Michel Boucheron

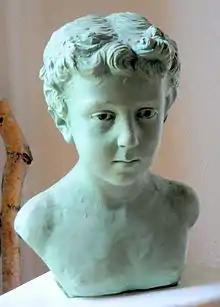
Buste de Michel Boucheron à l'âge de 10 ans environ.JPG

Michel Boucheron (30 March 1903 – 31 May 1940) was a French rugby union former player who also served as the head coach of the Italian national team.